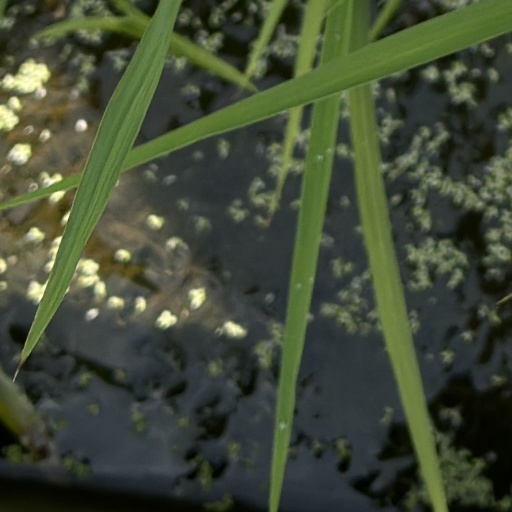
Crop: rice